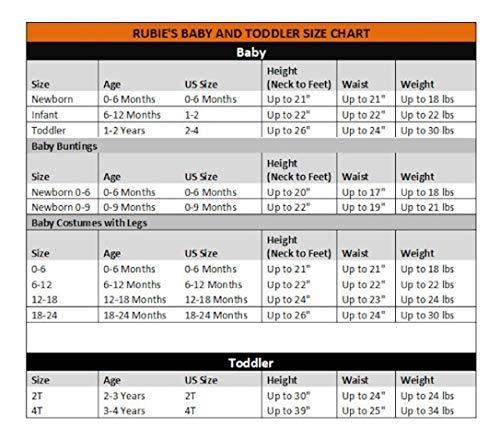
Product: Rubie's Opus Collection Lil Cuties Banana Baby Costume
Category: Clothing, Shoes & Jewelry | Costumes & Accessories | Women | Costumes & Cosplay Apparel | Costumes
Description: Includes: Jumper.
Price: $16.61